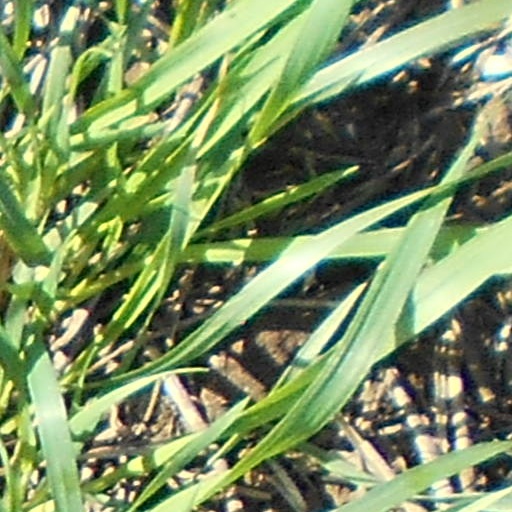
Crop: wheat